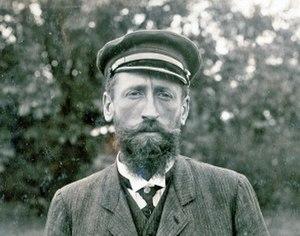
Hubert Le Blon, né le 21 mars 1874 à Boulogne-Billancourt et mort le 2 avril 1910 sur la plage d'Ondaretta à San Sebastián en Espagne, est un pionnier français de l'automobile conquis ensuite par l'aviation, qui a trouvé la mort dans le crash de son aéroplane Blériot XI.